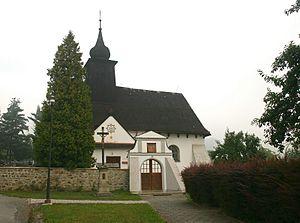
Rybí est une commune du district de Nový Jičín, dans la région de Moravie-Silésie, en République tchèque. Sa population s'élevait à 1 241 habitants en 2017.